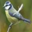
Label: bird